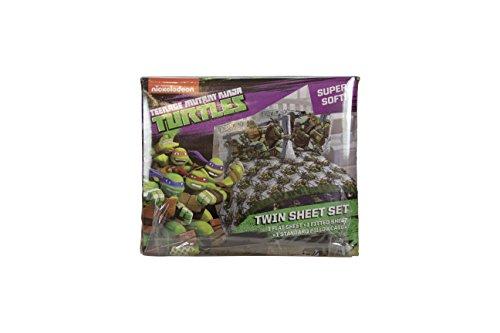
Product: Nickelodeon Teenage Mutant Ninja Turtles 'Stomp Foot' Super Soft Microfiber Twin 3 Piece Sheet Set
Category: Home & Kitchen | Bedding | Kids' Bedding | Sheets & Pillowcases
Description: Soft and cozy microfiber 100Percent polyester.
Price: $39.99
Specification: ProductDimensions:75x39x1inches|ItemWeight:1.95pounds|ShippingWeight:2.95pounds(Viewshippingratesandpolicies)|Manufacturer:JayFrancoandSons,Inc.|ASIN:B0170CDUKW|Itemmodelnumber:JF26776